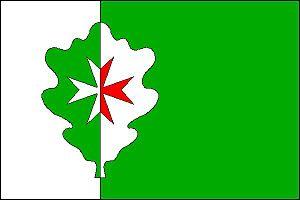
Doubravice est une commune du district de Strakonice, dans la région de Bohême-du-Sud, en Tchéquie. Sa population s'élevait à 281 habitants en 2017.